2009–10 Chicago Blackhawks season

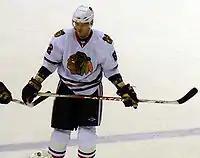
Tomas Kopecky was also another key addition, previously helping the Detroit Red Wings win the Stanley Cup in 2008.

Shortly after signing Hossa, the team disclosed that he was still rehabilitating a shoulder injury he sustained during the previous post-season. He underwent shoulder surgery and ended up missing the first 22 games of the season. During the off-season, The NHL Players' Association (NHLPA) filed a grievance, stating that the Blackhawks missed the deadline for giving qualifying offers to restricted free agents. This caused General Manager Dale Tallon to quickly sign eight players to make sure they did not end up as unrestricted free agents. The mistake proved to be a large influence in the removing of Tallon as general manager. He was replaced with Stan Bowman, the assistant general manager and son of Hockey Hall of Fame coach Scotty Bowman. The NHL also investigated Hossa's contract as well. The Blackhawks named Kevin Cheveldayoff, the general manager of the Chicago Wolves of the American Hockey League (AHL), as assistant general manager. The team also promoted Assistant Coach Marc Bergevin to the position of director of player personnel.